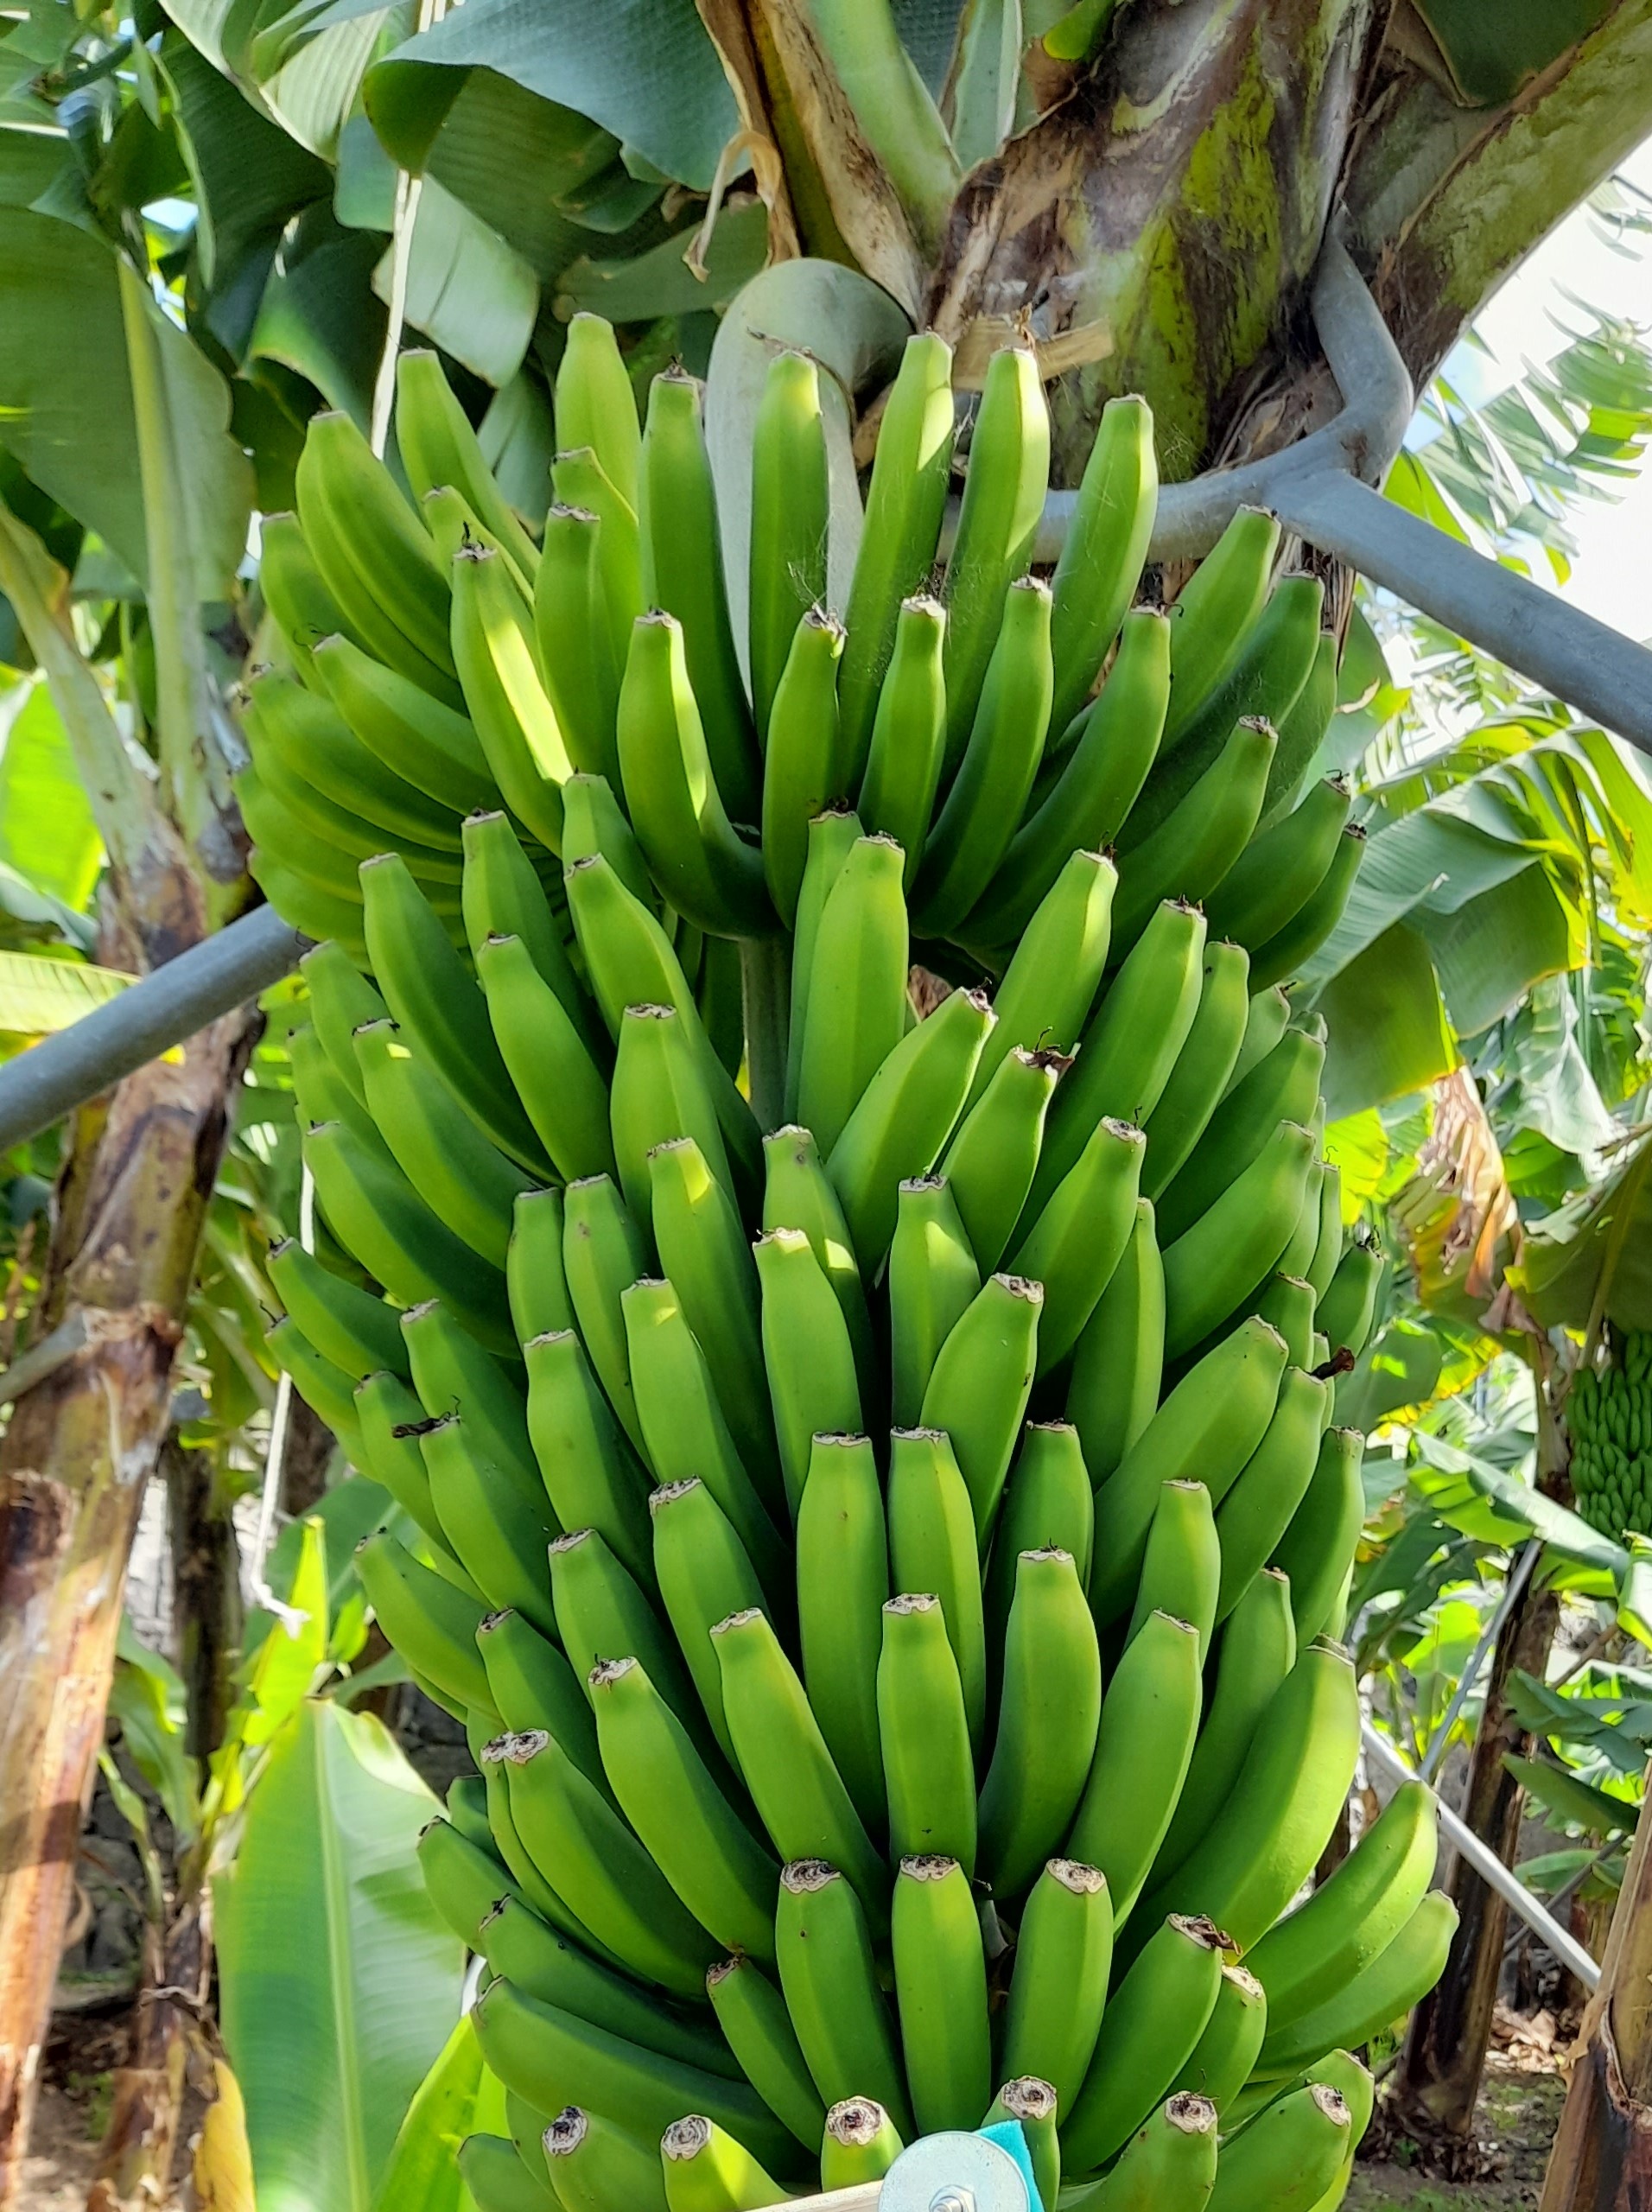
Label: Keep